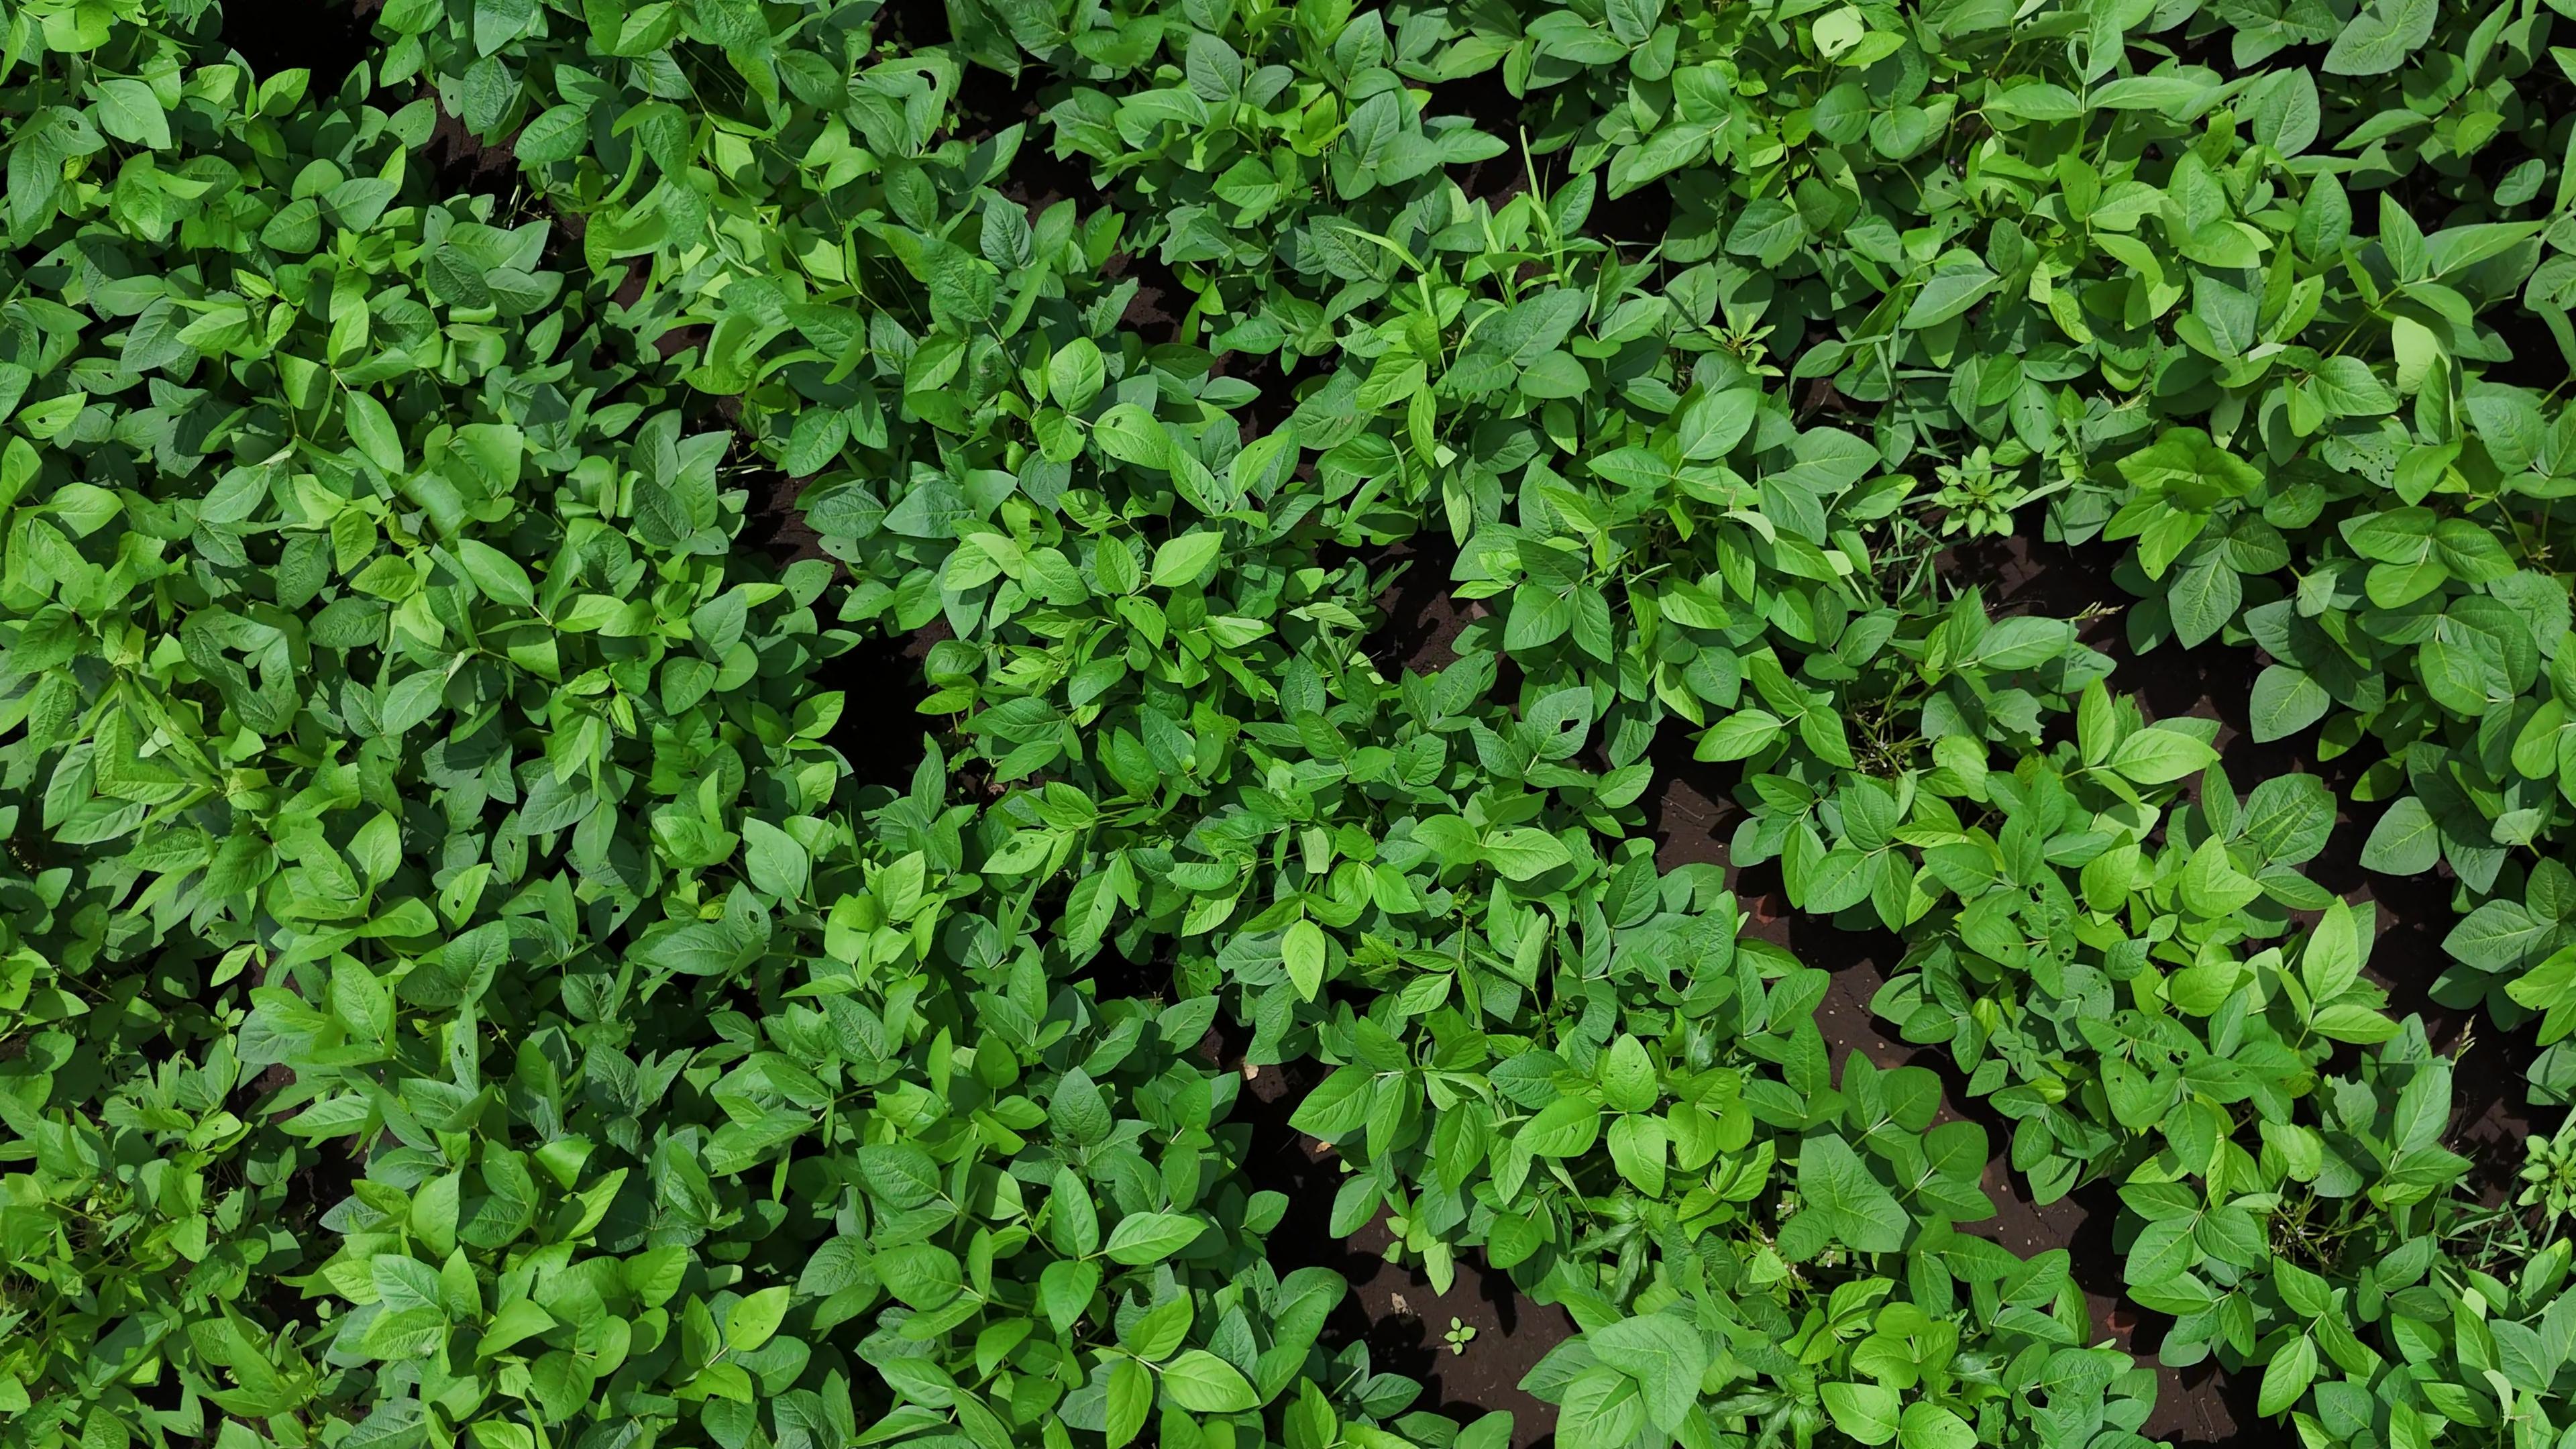
Label: Healthy